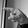
ASL letter: P